Brook, Heywood

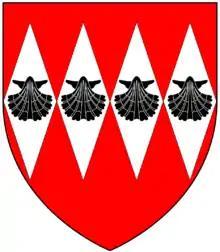
Arms of Cheney: "Gules, four fusils in fess argent on each an escallop sable"

The Cheney family ("alias" Cheyney, Cheyne, etc.) Latinized to "de Caineto", possibly from the French "chêne", an oak-tree, was an ancient family, branches of which were scattered throughout southern England, from Kent to Cornwall, and in the Midlands. Their name survives attached to several of their former manors. The family which inherited Brook was seated at Upottery in Devon from the time of King Henry III (1216–1272).